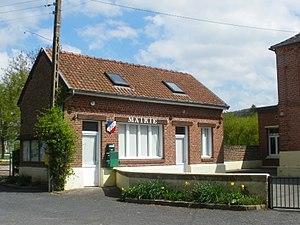
Vue de la mairie de Rebreuve-sur-Canche.
Rebreuve-sur-Canche est une commune française située dans le département du Pas-de-Calais, en région Hauts-de-France.